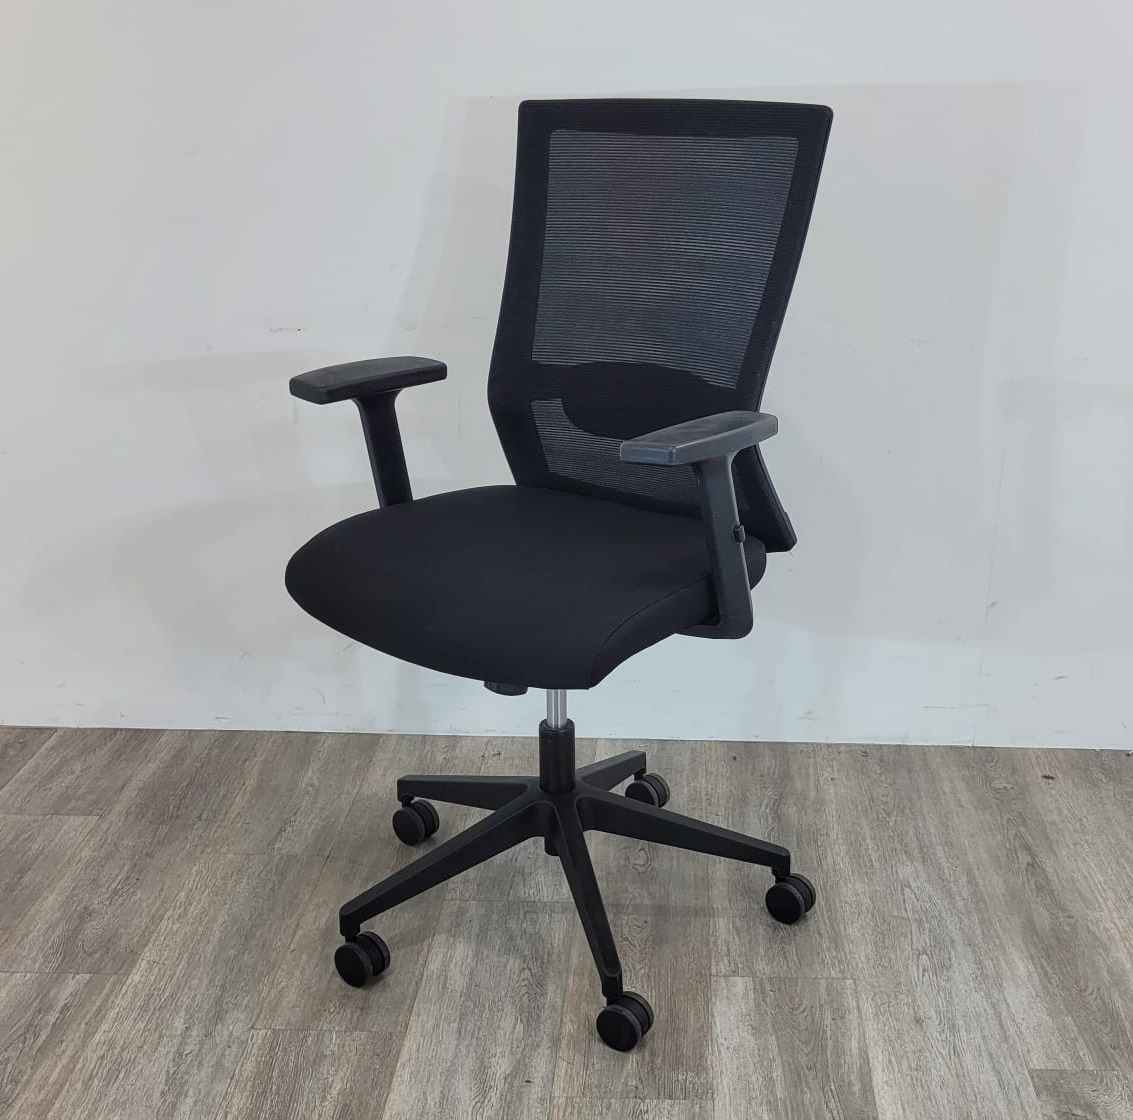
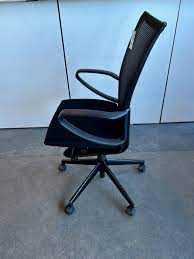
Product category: items_chair
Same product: no